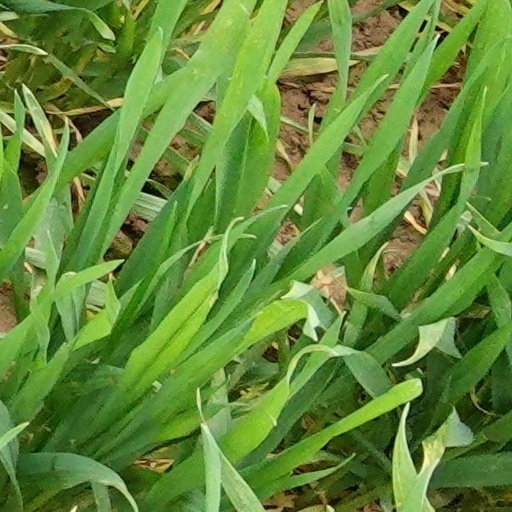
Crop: wheat